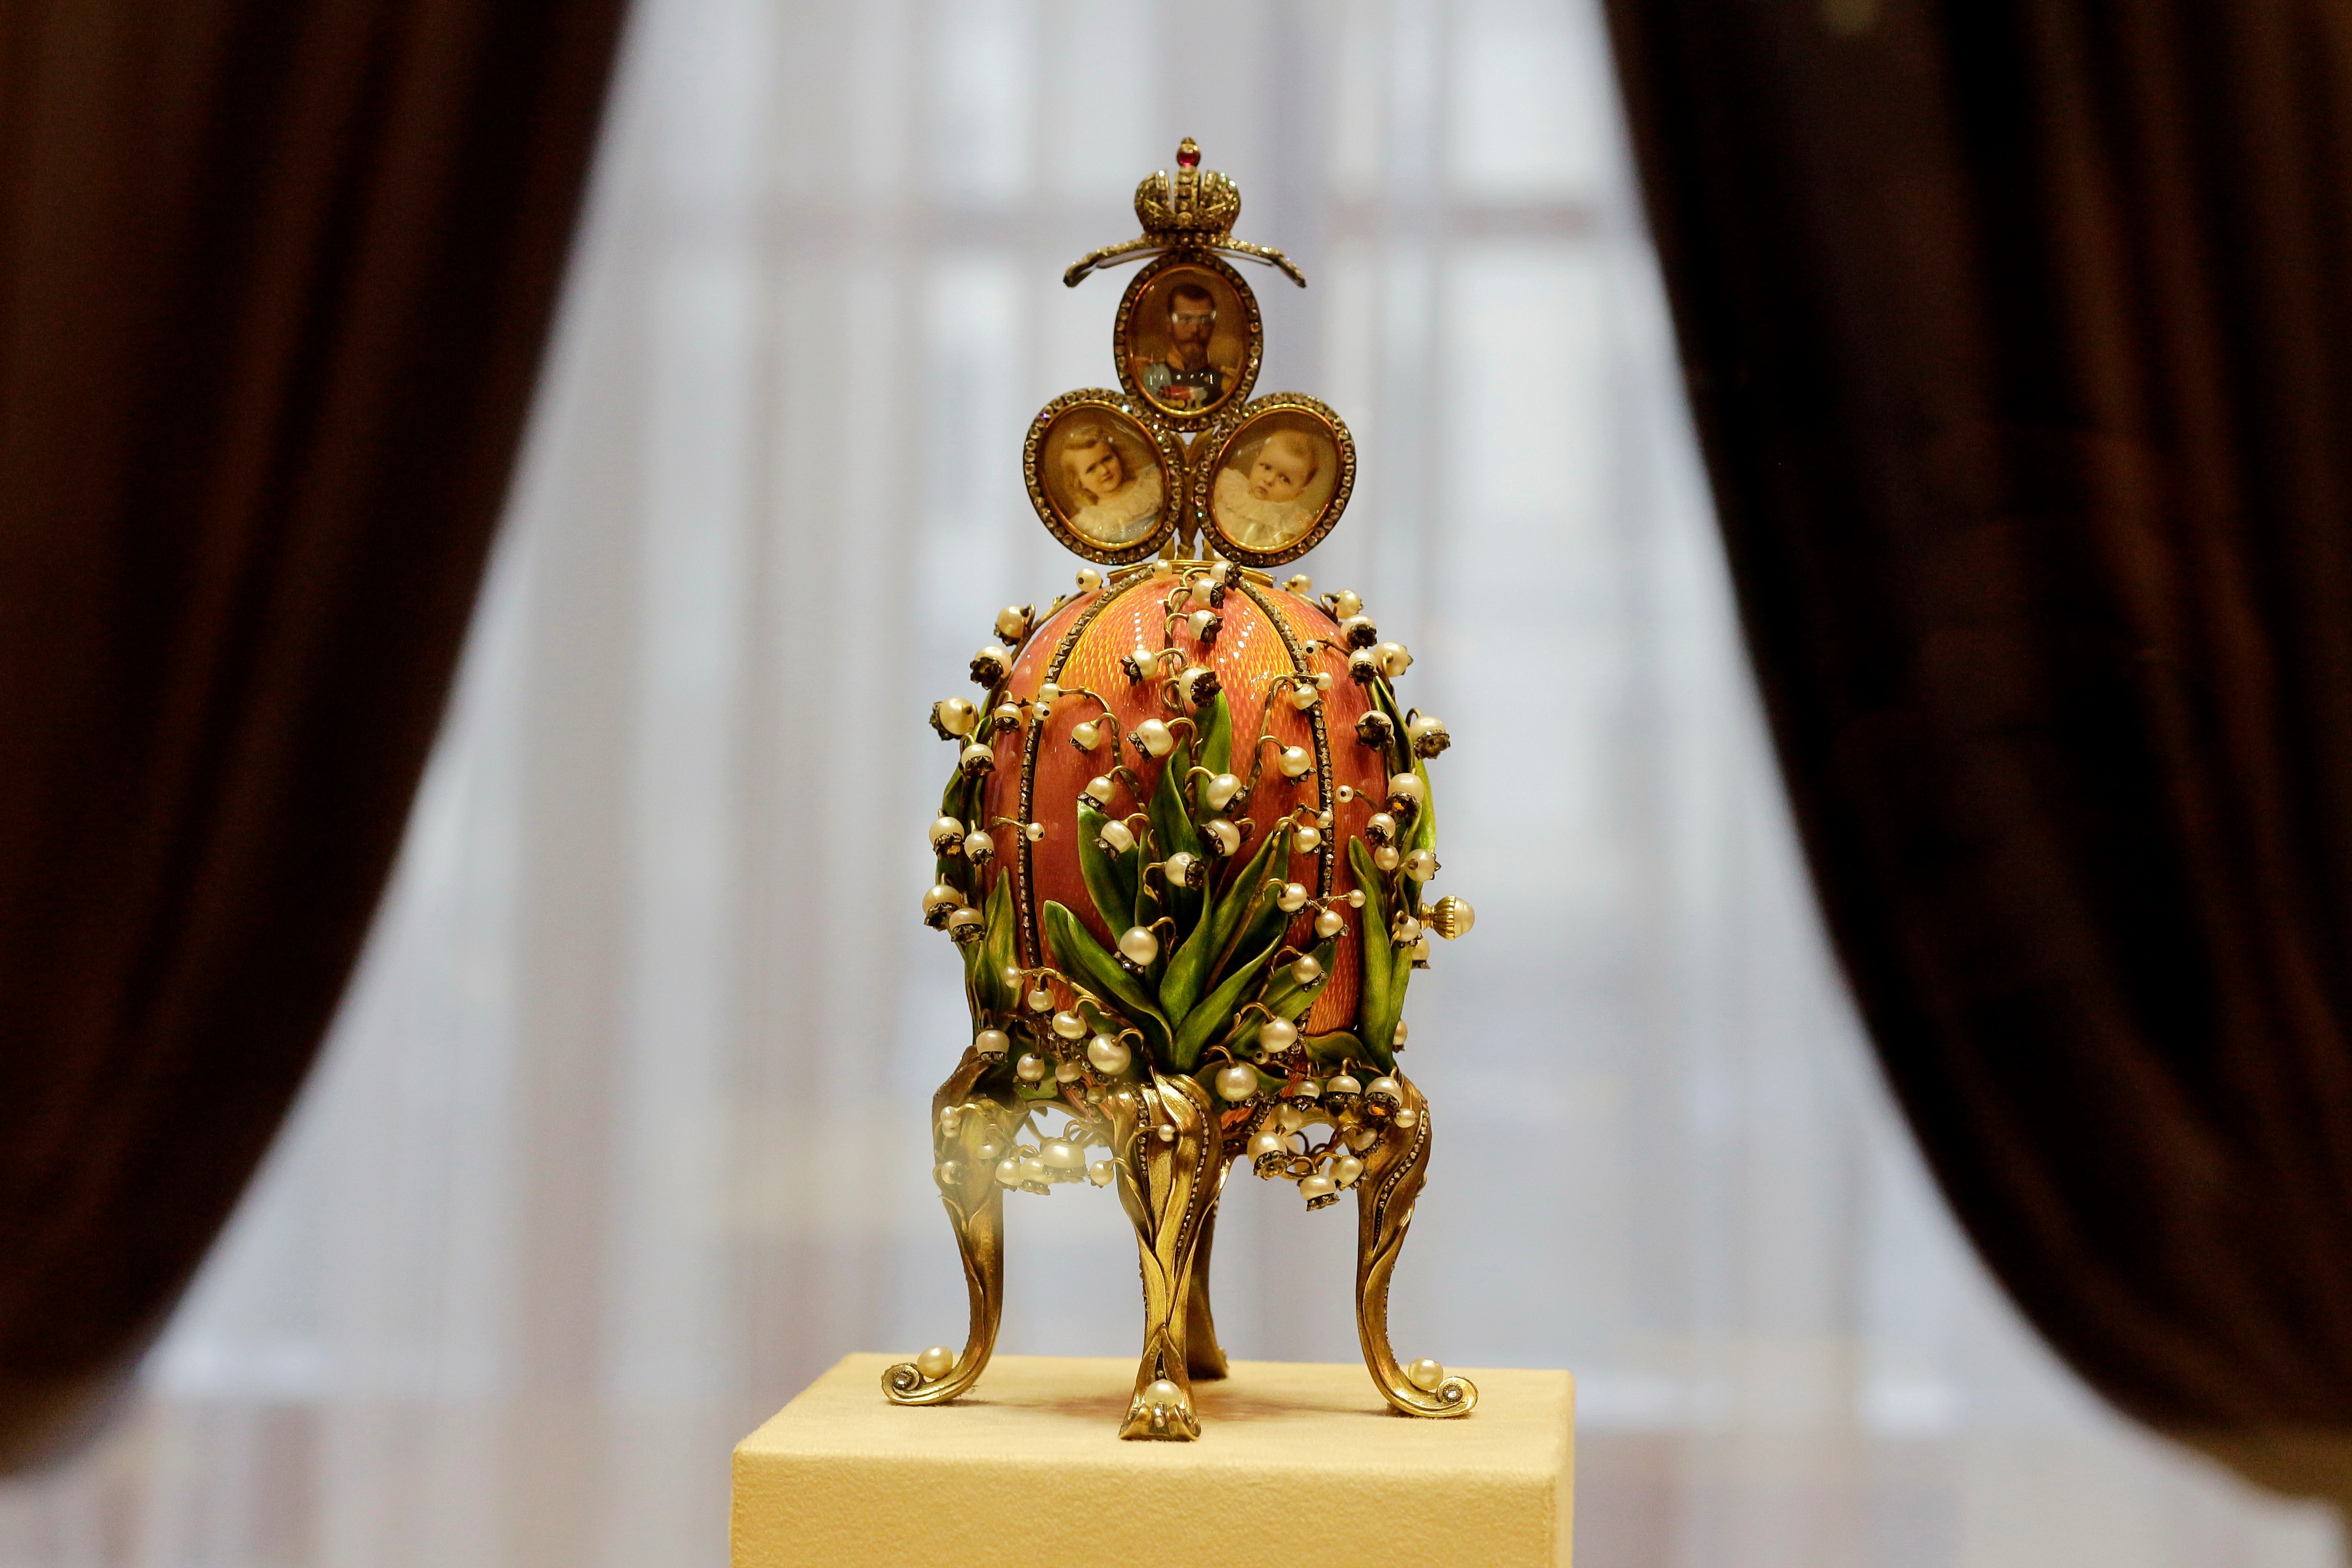
statue, art, temple, altar, carving